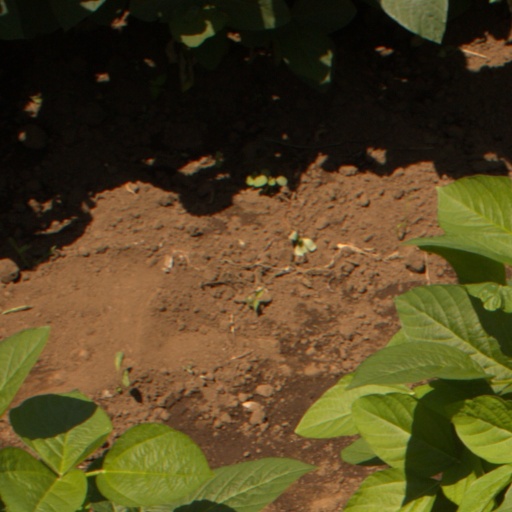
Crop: soybean